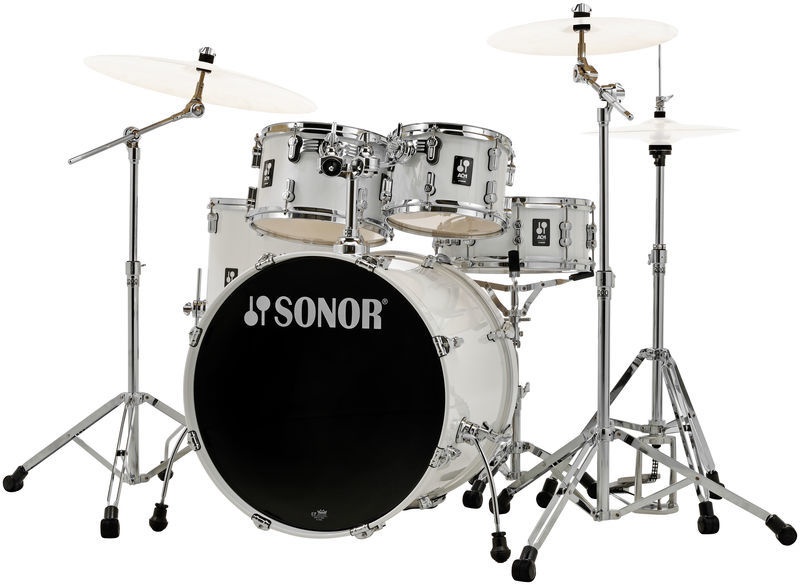
Sonor - AQ1 Stage 5-Piece Drum Set With 22" Bass Drum & Hardware - Piano White - AQ1-STAGE-SET-PW
Series AQ1 Consists of: 22" x 17.5" bass drum 14" x 6" snare drum 10" x 7" tom tom 12" x 8" tom tom 16" x 15" floor tom DTH 2000 Double Tom Holder Material birch Shell hardware finish chrome plated Set / features with bass drum mount Item description AQ1 Studio Set.
Brand: Sonor
Category: Arts & Entertainment > Hobbies & Creative Arts > Musical Instruments > Percussion > Drum Kits > Acoustic Drum Kits